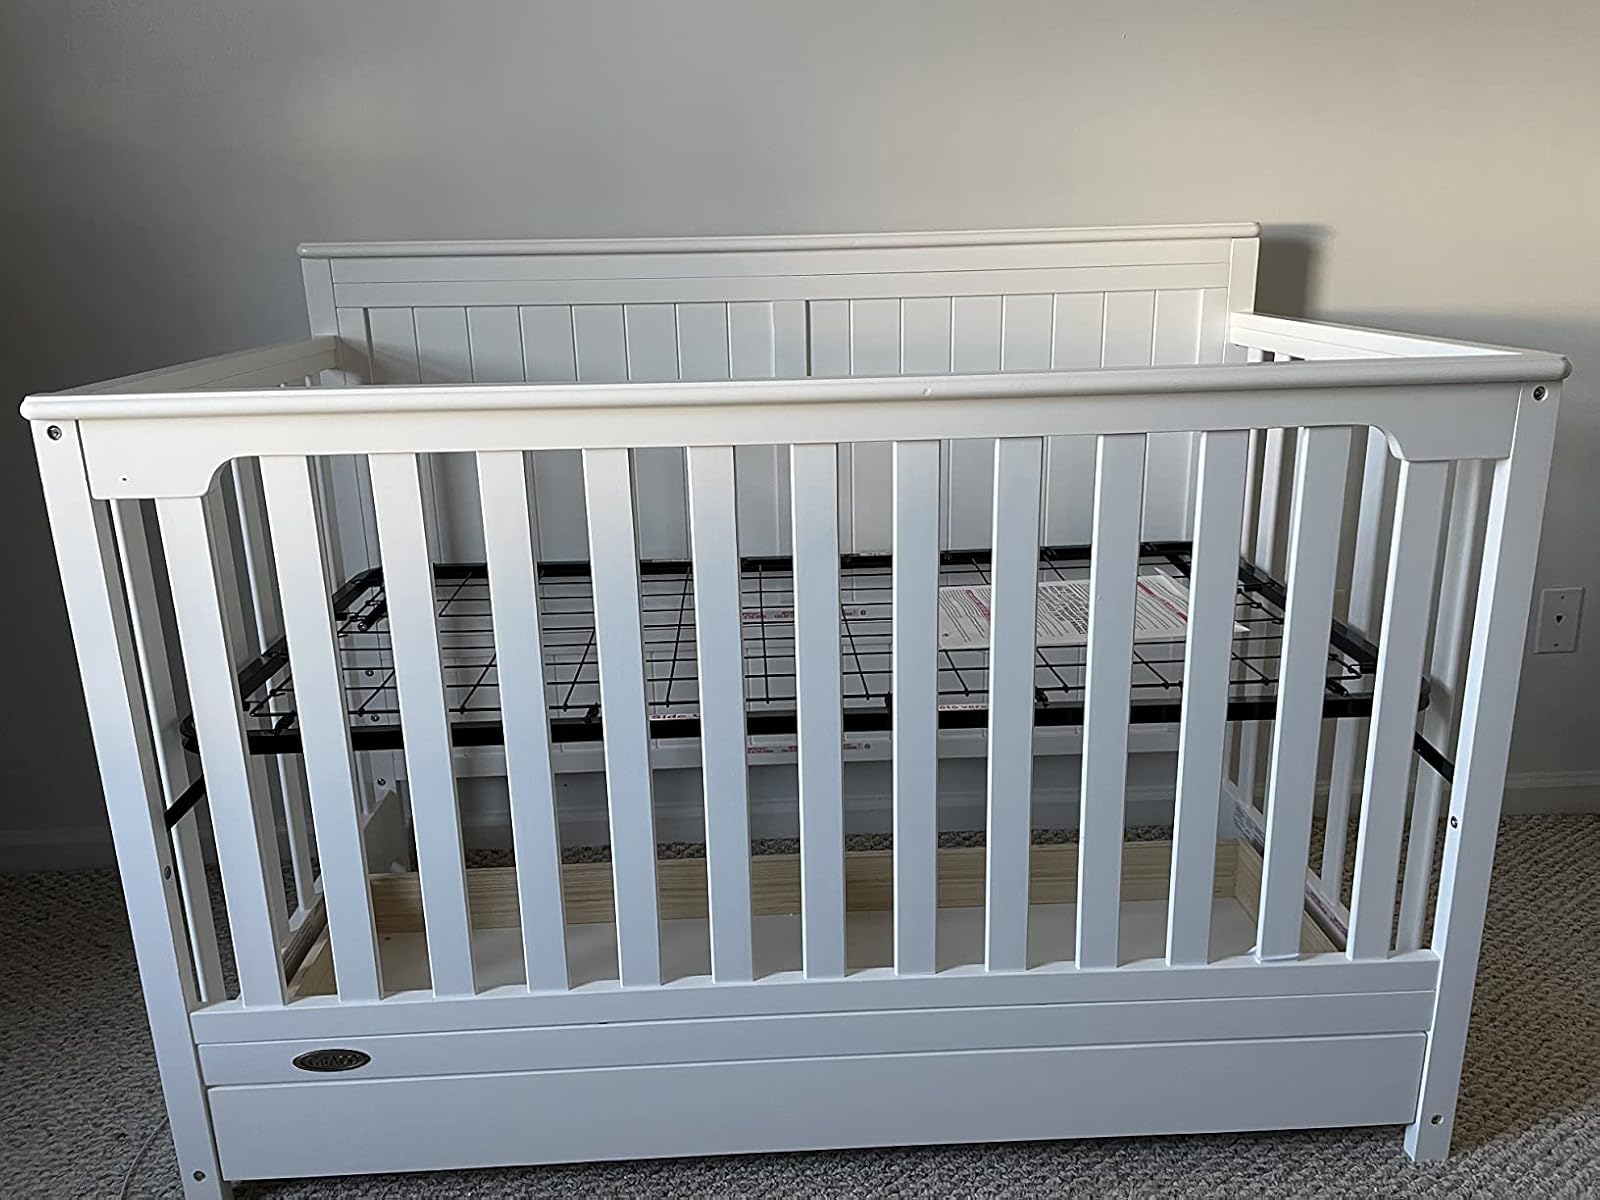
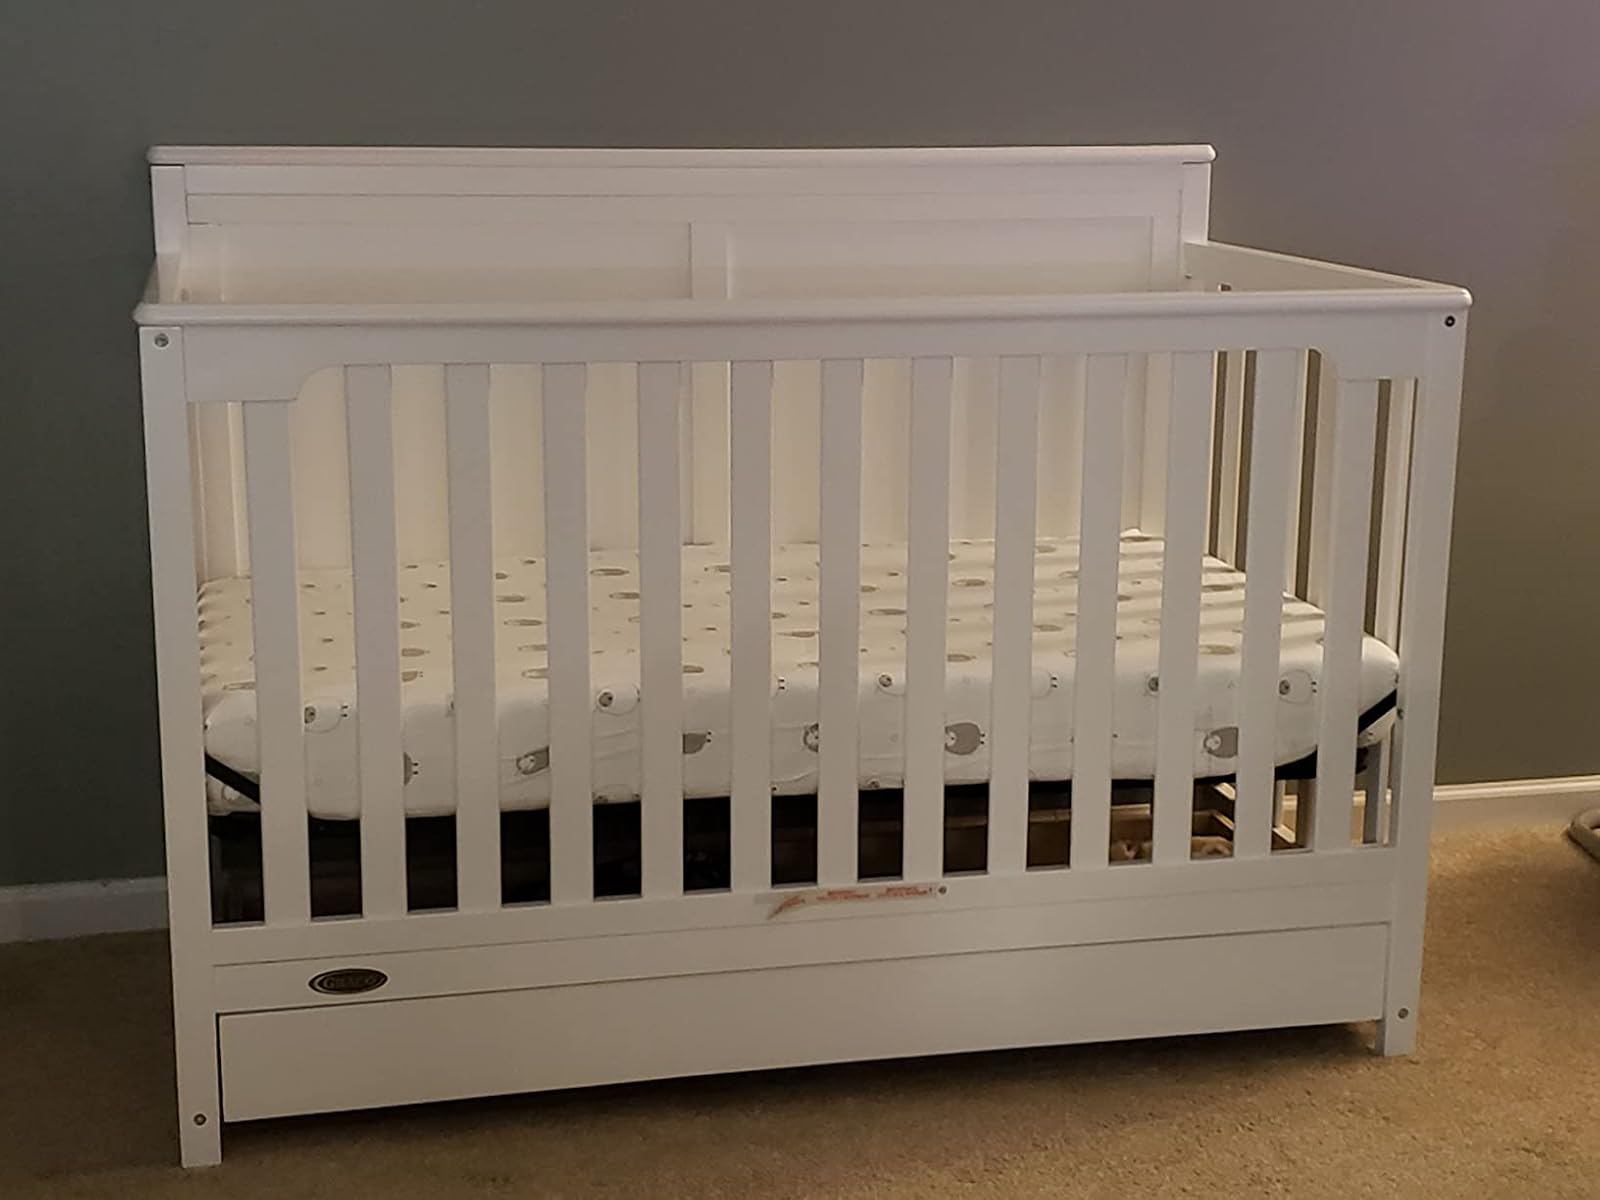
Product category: products_crib
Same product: yes